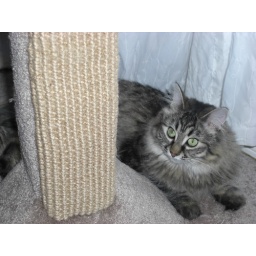
Danya, hanging by one paw off the cat tree and otherwise ripping aroundi t. She's very cute. Danya, hanging by one paw off the cat tree and otherwise ripping aroundi t. She's very cute